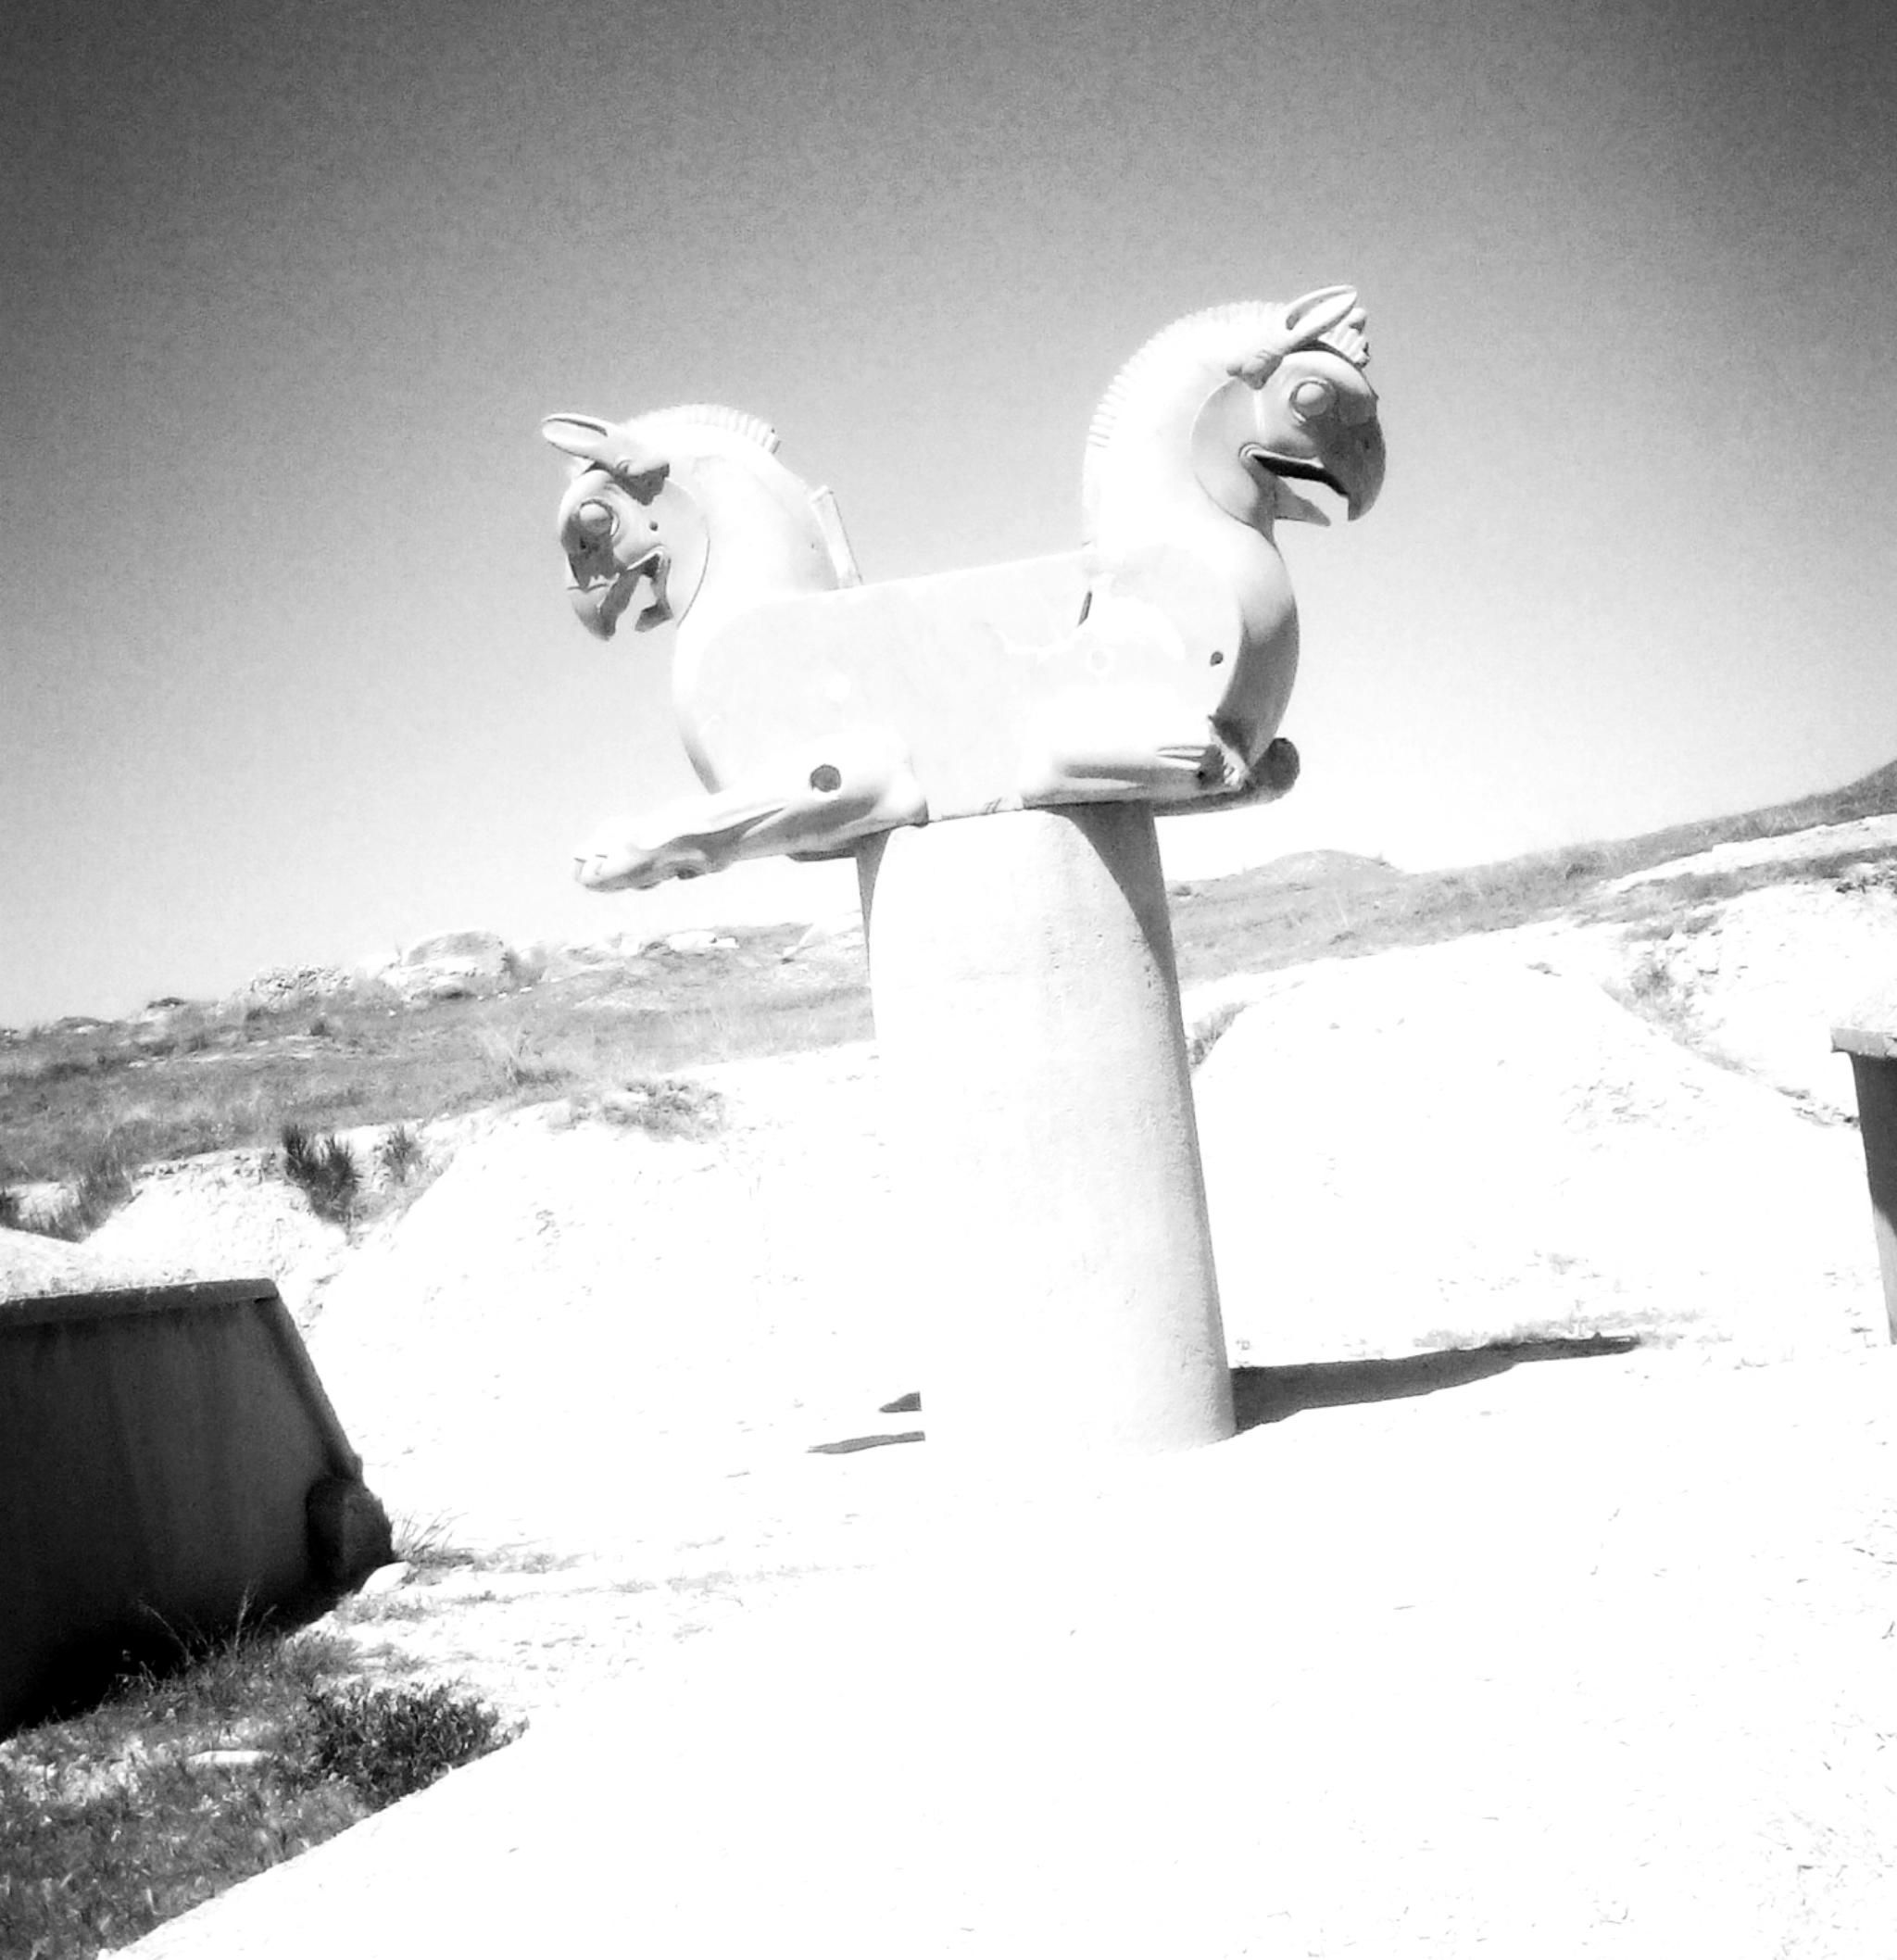
Title: سرستون هما
Date: 2016-10-04
Categories: Superseded, Self-published work, Images from Wiki Loves Monuments 2016, Cultural heritage monuments in Iran with known IDs, Griffin capitals in Persepolis, Uploaded via Campaign:wlm-ir, Images from Wiki Loves Monuments 2016 in Iran, Images from Wiki Loves Monuments in Marvdasht, Iran photographs taken on 2016-10-04